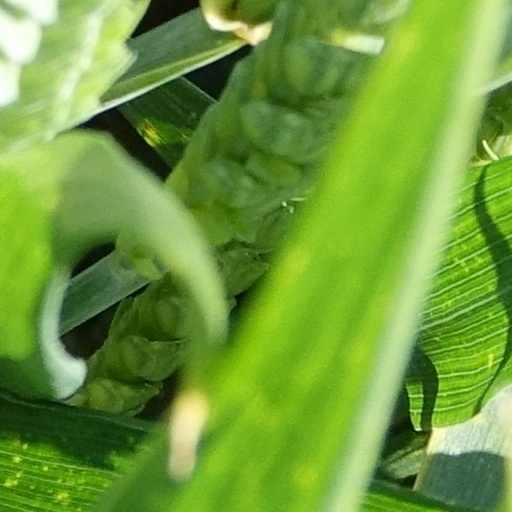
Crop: wheat